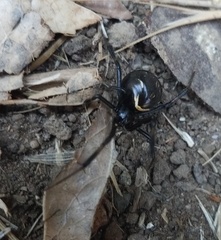
Species: Lactrodectus_hesperus